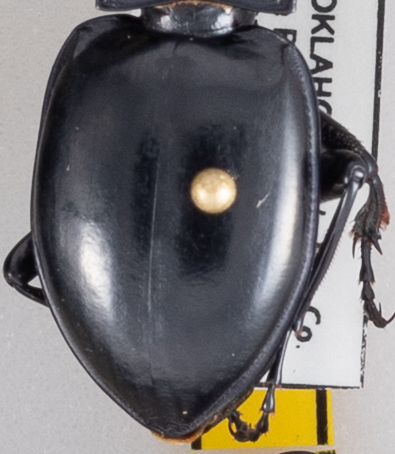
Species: Pasimachus californicus
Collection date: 2022-10-19
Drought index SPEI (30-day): -1.69
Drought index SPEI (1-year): -2.09
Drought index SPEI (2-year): -1.28